Lillinonah Trail

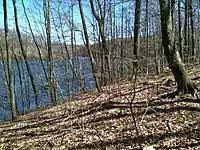
Lake Lillinonah seen from the Lillinonah Trail through the trees.

The mainline Lillinonah trail is blazed with blue rectangles. It is regularly maintained, and is considered easy hiking, with very few sections of rugged and moderately difficult hiking (notably just the climb up to the northern high point near the great Oak tree).